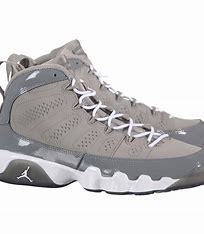
Brand: Jordan
Model: 9 Retro